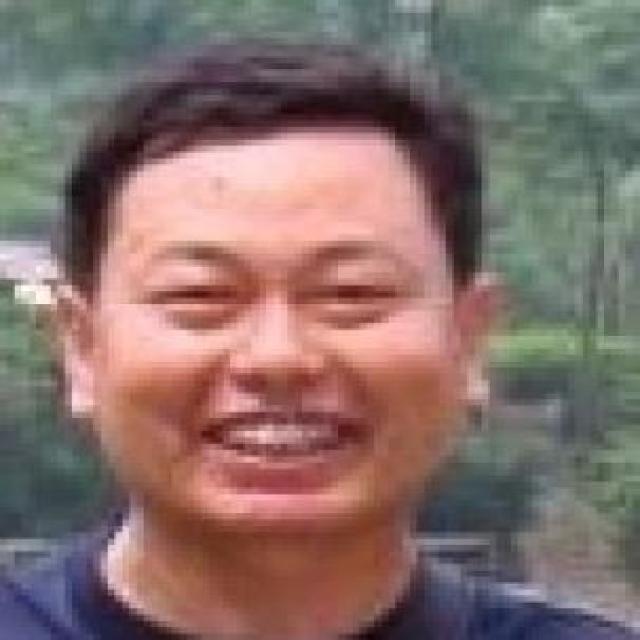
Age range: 45-64